Red Kelly

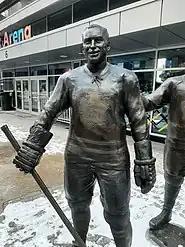
Kelly is immortalized with a statue at Legends Row in front of Scotiabank Arena

Kelly married fellow red-head Andra Carol McLaughlin, an American figure skating star, in 1959. They had four children. Kelly's son Leonard Patrick Kelly Jr. represented Canada in the 1992 Albertville and the 1994 Lillehammer Olympics in Long-track speed skating.